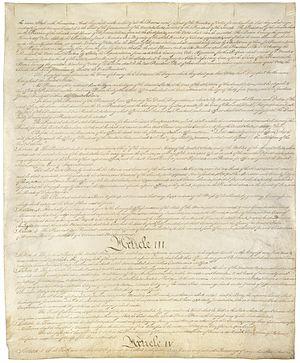
La Constitution des États-Unis est, selon ses propres termes, la « loi suprême du pays ».